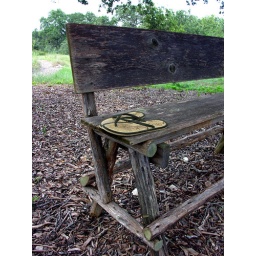
Kacie's shoes take a break from all that walking on a bench under a giant live oak tree.